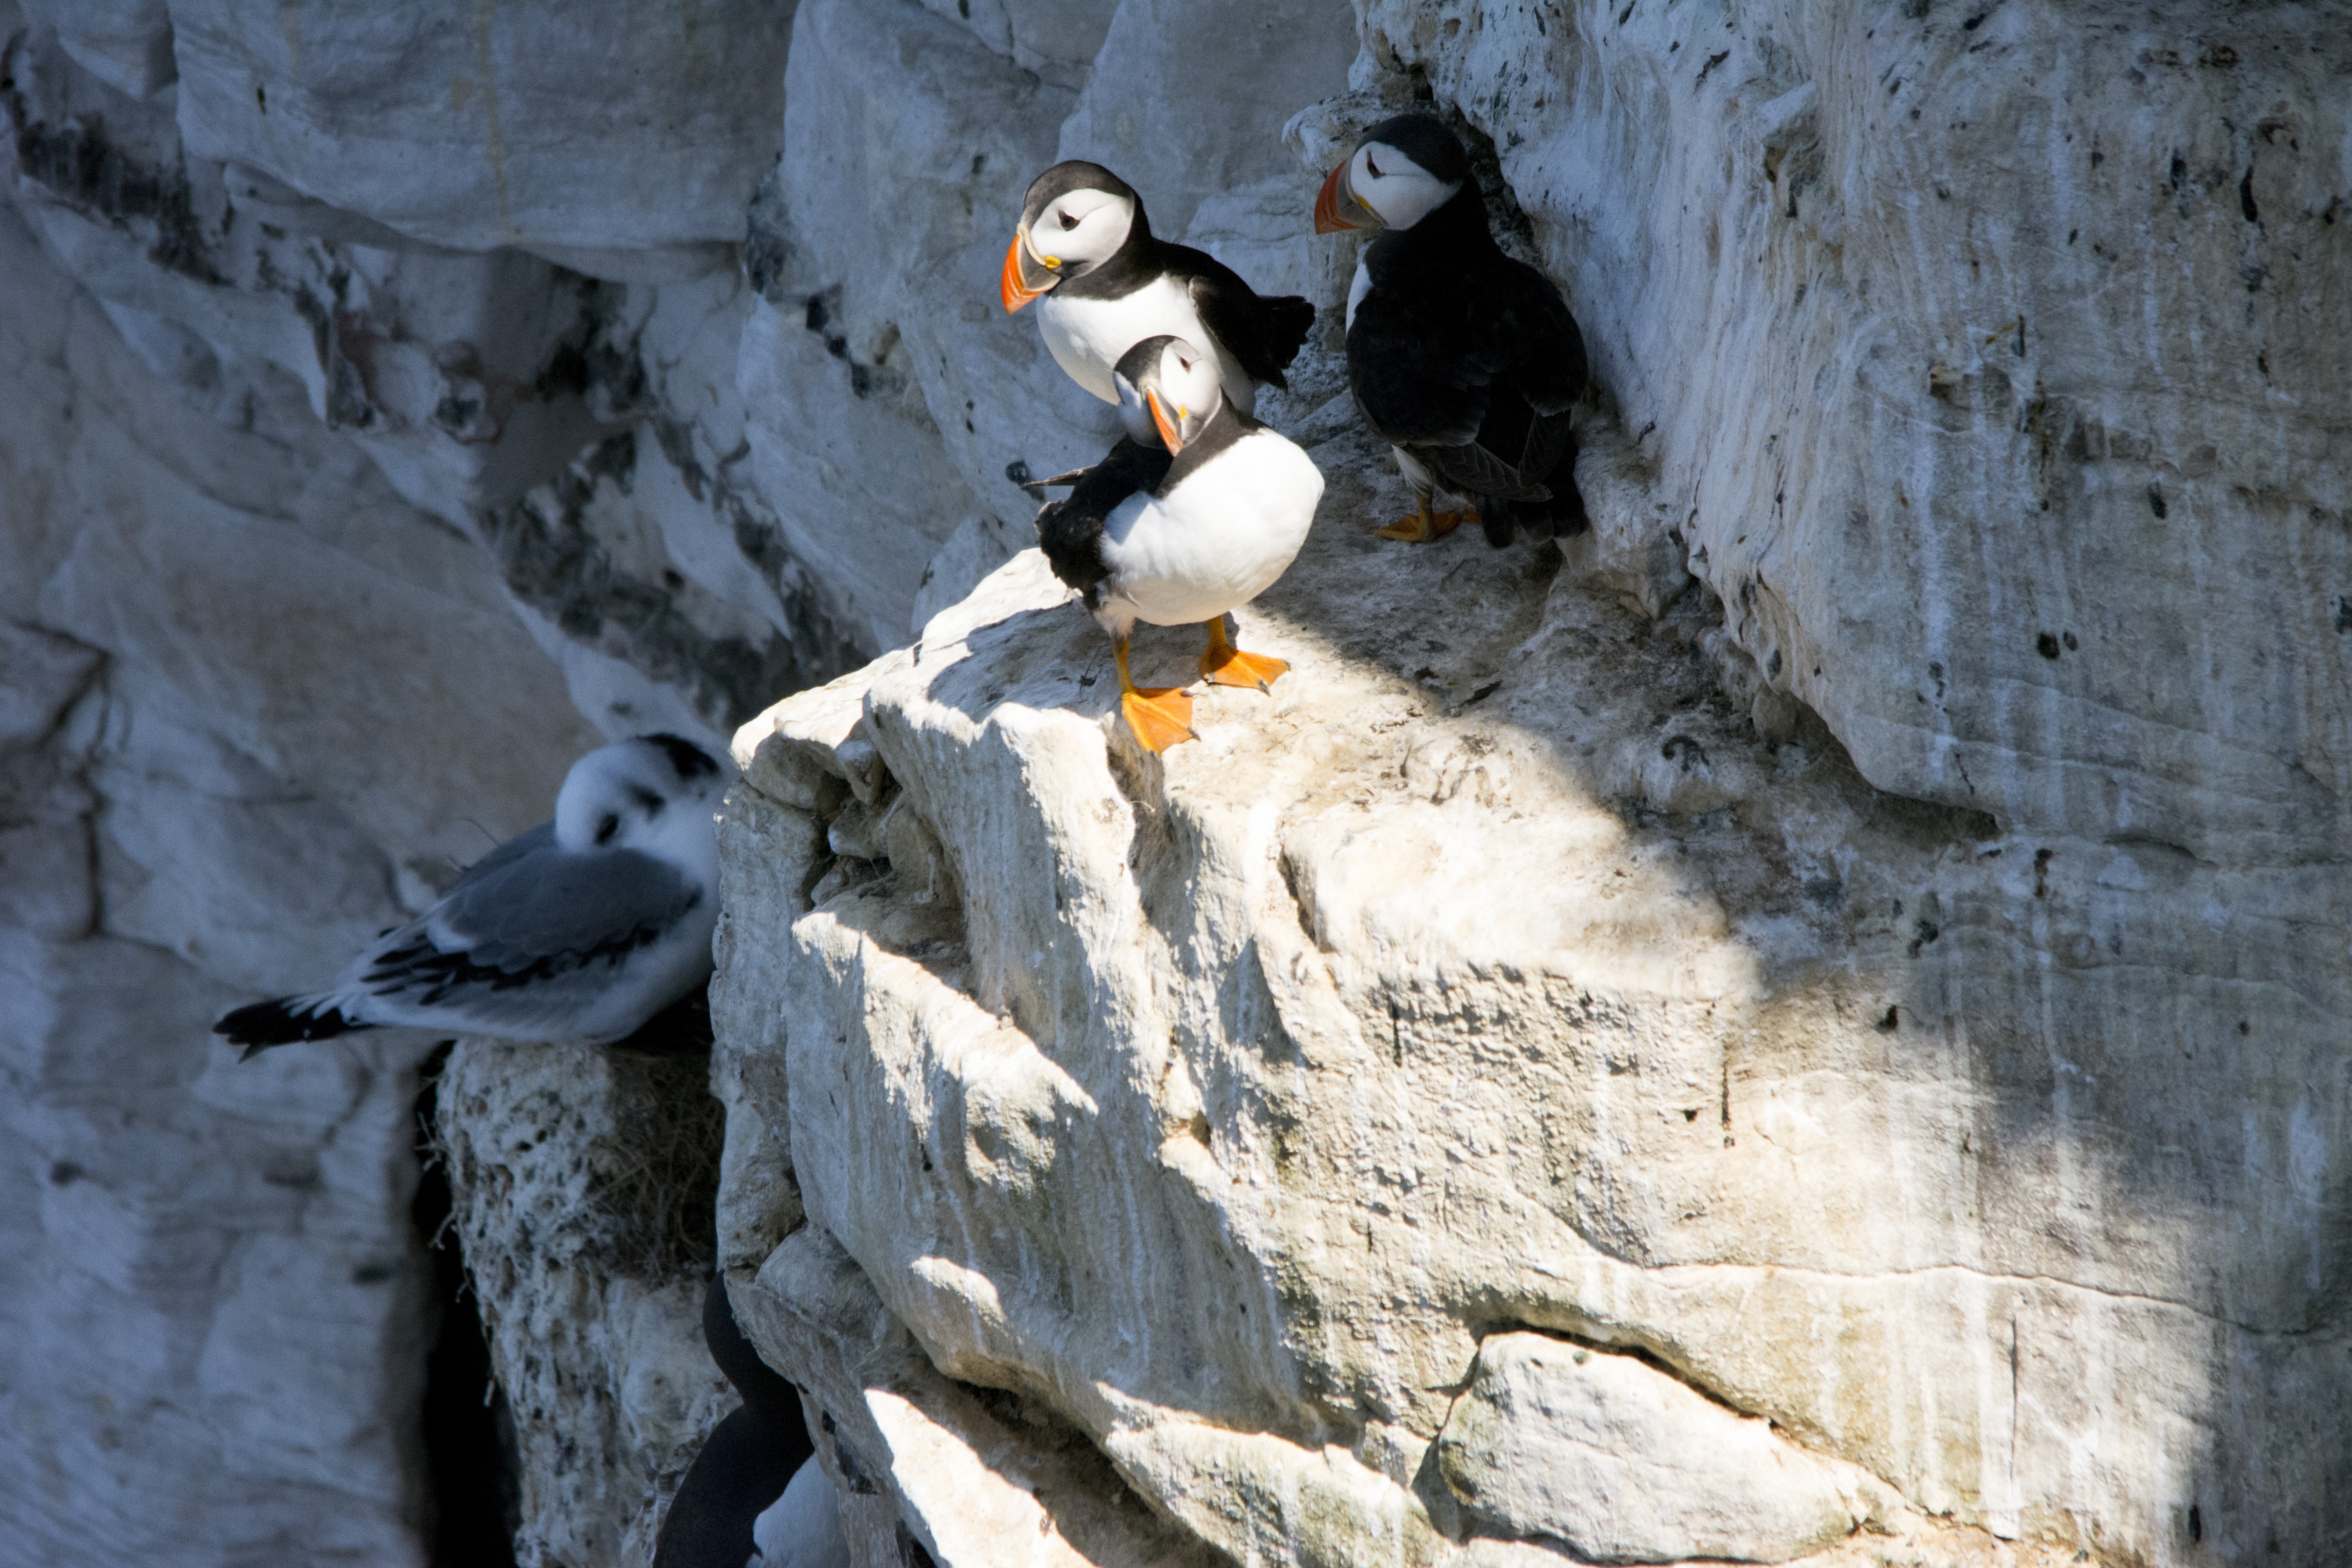
nature, rock, bird, adventure, seabird, cliff, wildlife, beak, extreme sport, fauna, puffin, birds, puffins